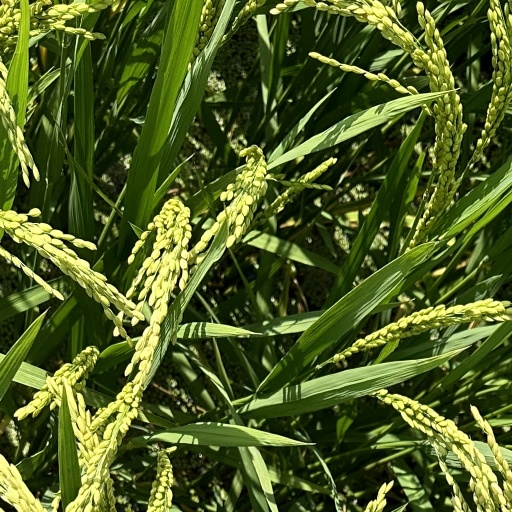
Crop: rice